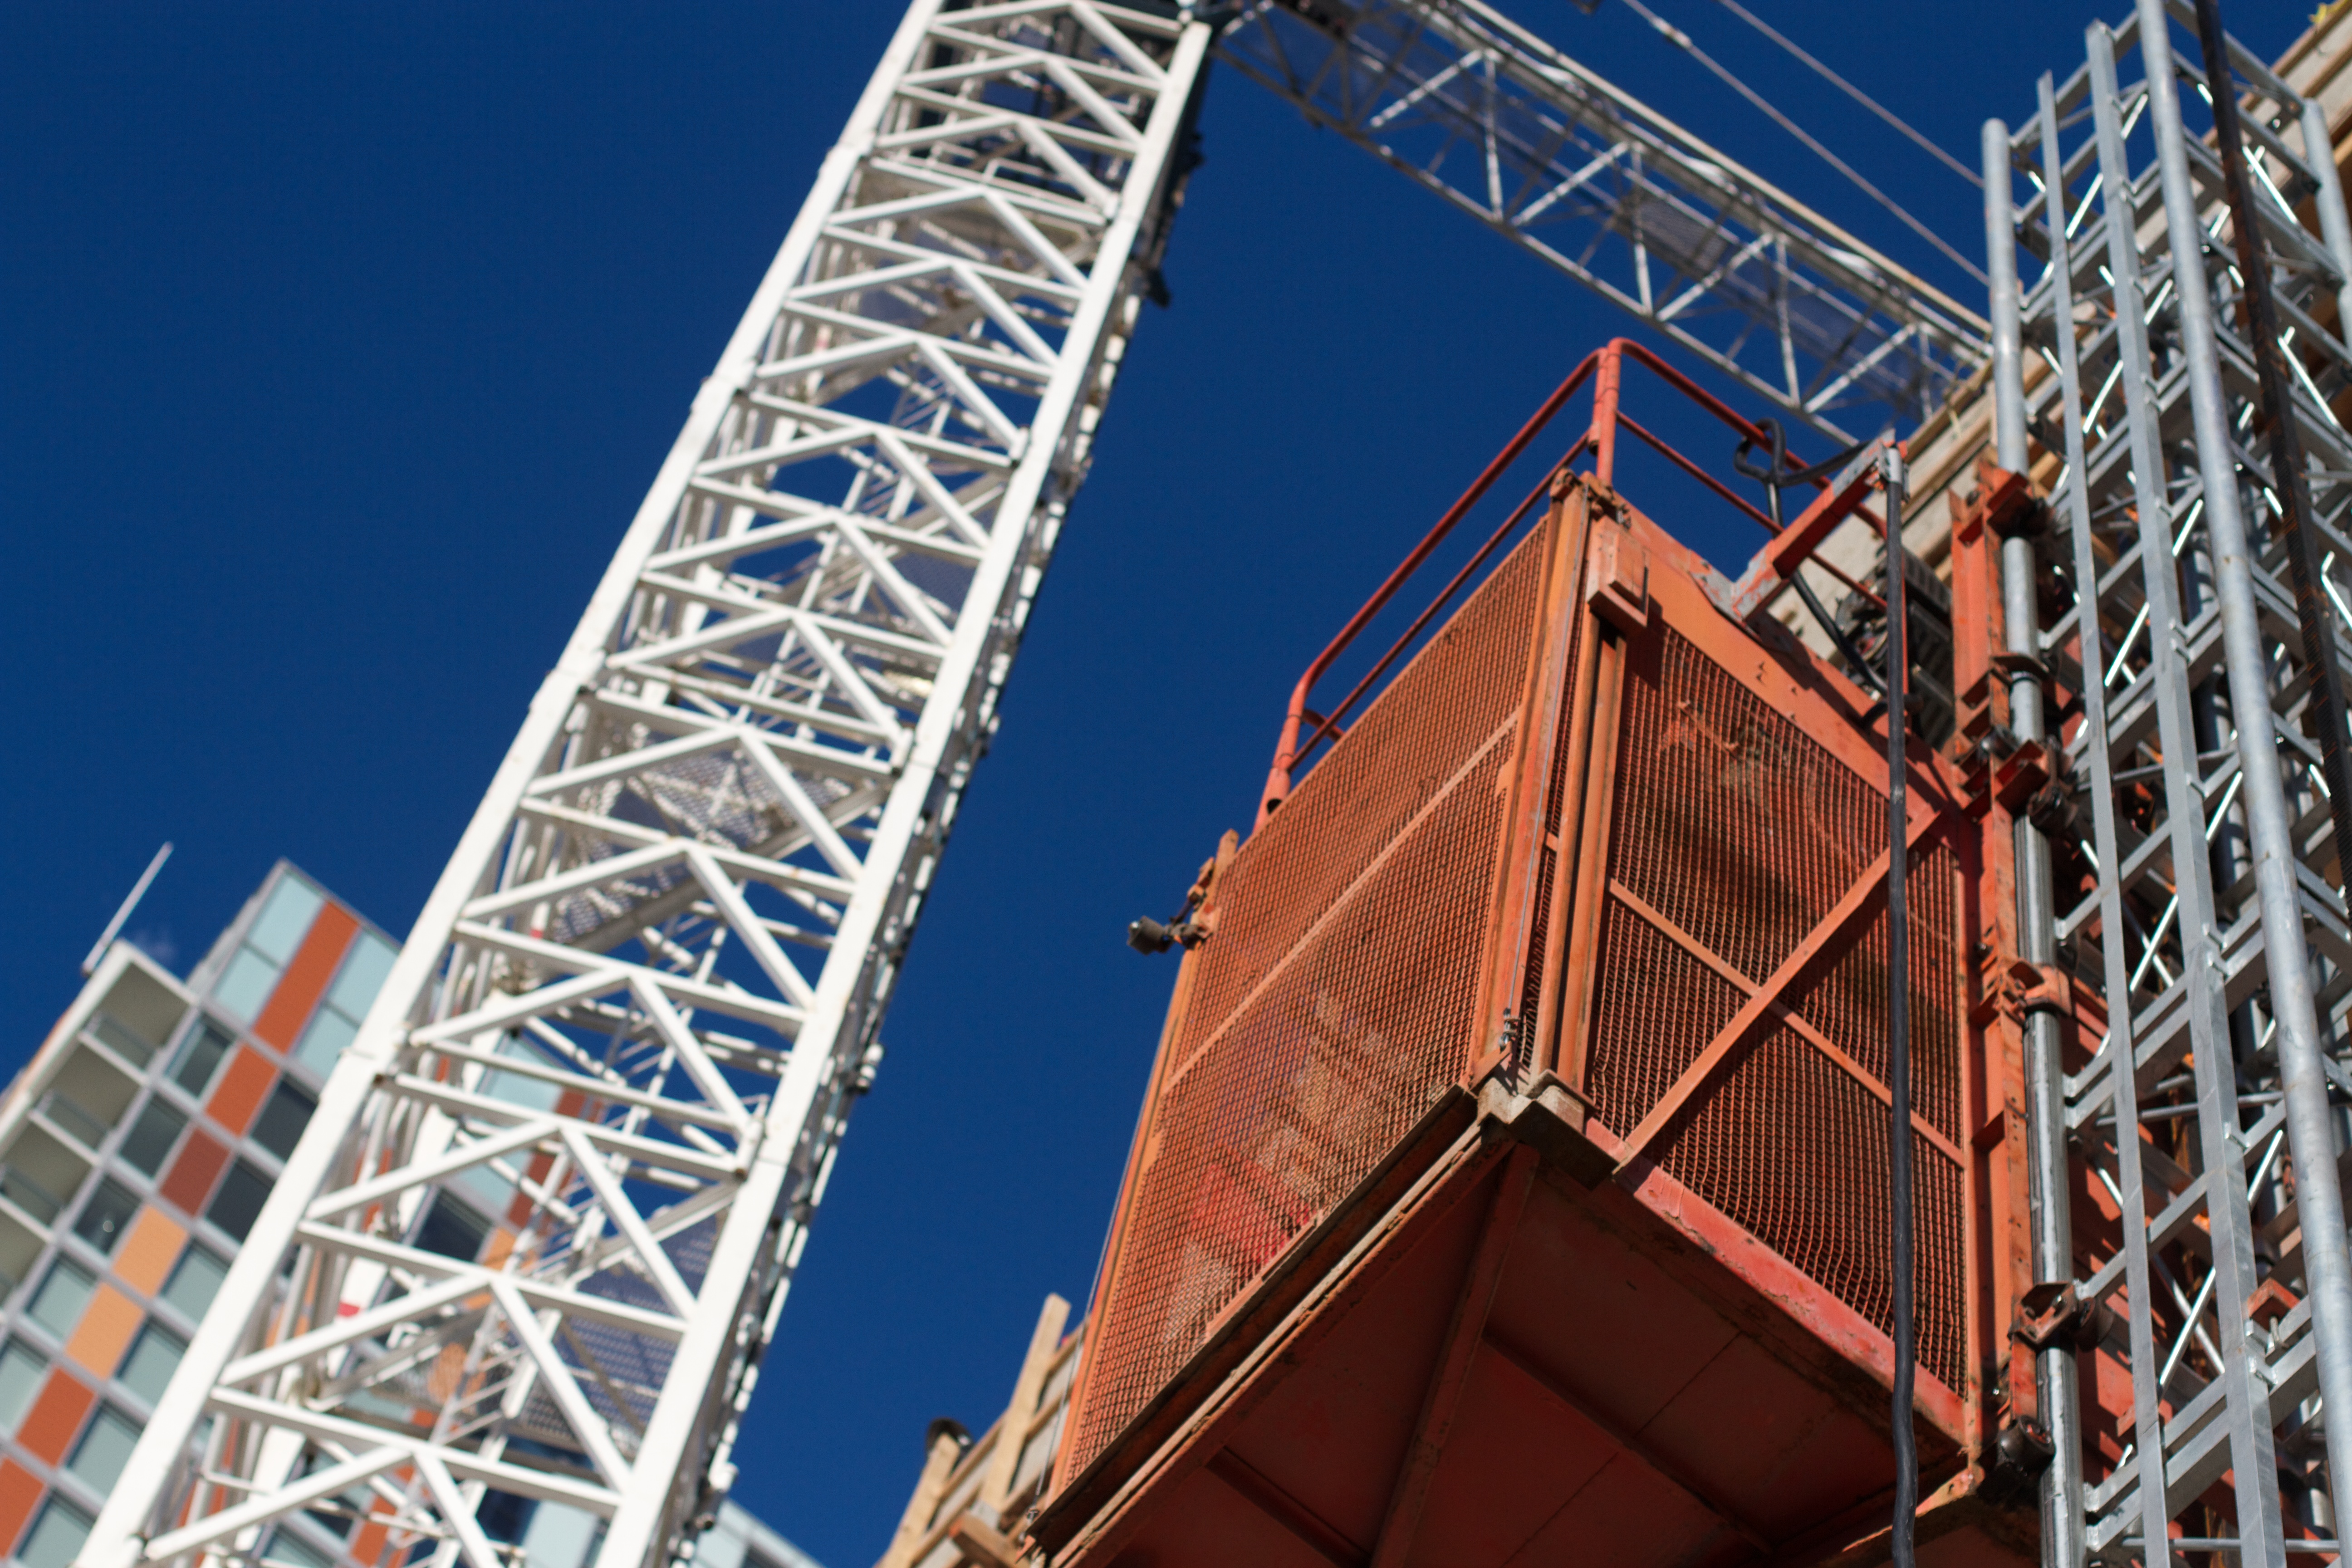
skyscraper, construction, tower, mast, facade, tower block, scaffolding